Mawer and Ingle

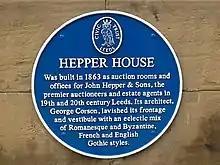
Hepper House Blue Plaque

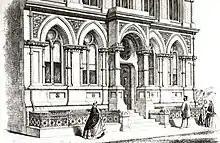
30 Park Place, 1865

This is a Grade II listed building, at 17a East Parade, Leeds. It was designed by George Corson, and completed in December 1863. It is now named Hepper House, inhabited previously by Bonhams; as of 2016 by Iberica restaurant. In 1863, the "Leeds Times" said: "On one side is the porch, double-arched, supported by polished red granite shafts enclosed in a large arch. At the ground line are two double windows, giving light to the dining rooms on the basement floor, above which are the double windows of the private office, with arches slightly horseshoe in form, and supported by shafts of polished red granite. Round the arches is a carved hoodmould. Between the first windows and those above is a carved dado, in panels, upon which rest the piers dividing the windows which light the estate room and stair. On the angles of the piers are shafts, of serpentine marble, in two heights, divided by a band of red stone, and with carved caps, the piers having carved imposts. The windows have pointed heads, and are worked with carved mouldings. Over the windows is a carved hoodmould ... All the front is of white stone from the neighbourhood of Leeds. Use is made of red stone from Ripon, in bands and voussoirs ... The architect is Mr. George Corson, of South Parade, and the carving, treated conventionally, is supplied by Messrs. Mawer and Ingle, of Leeds."